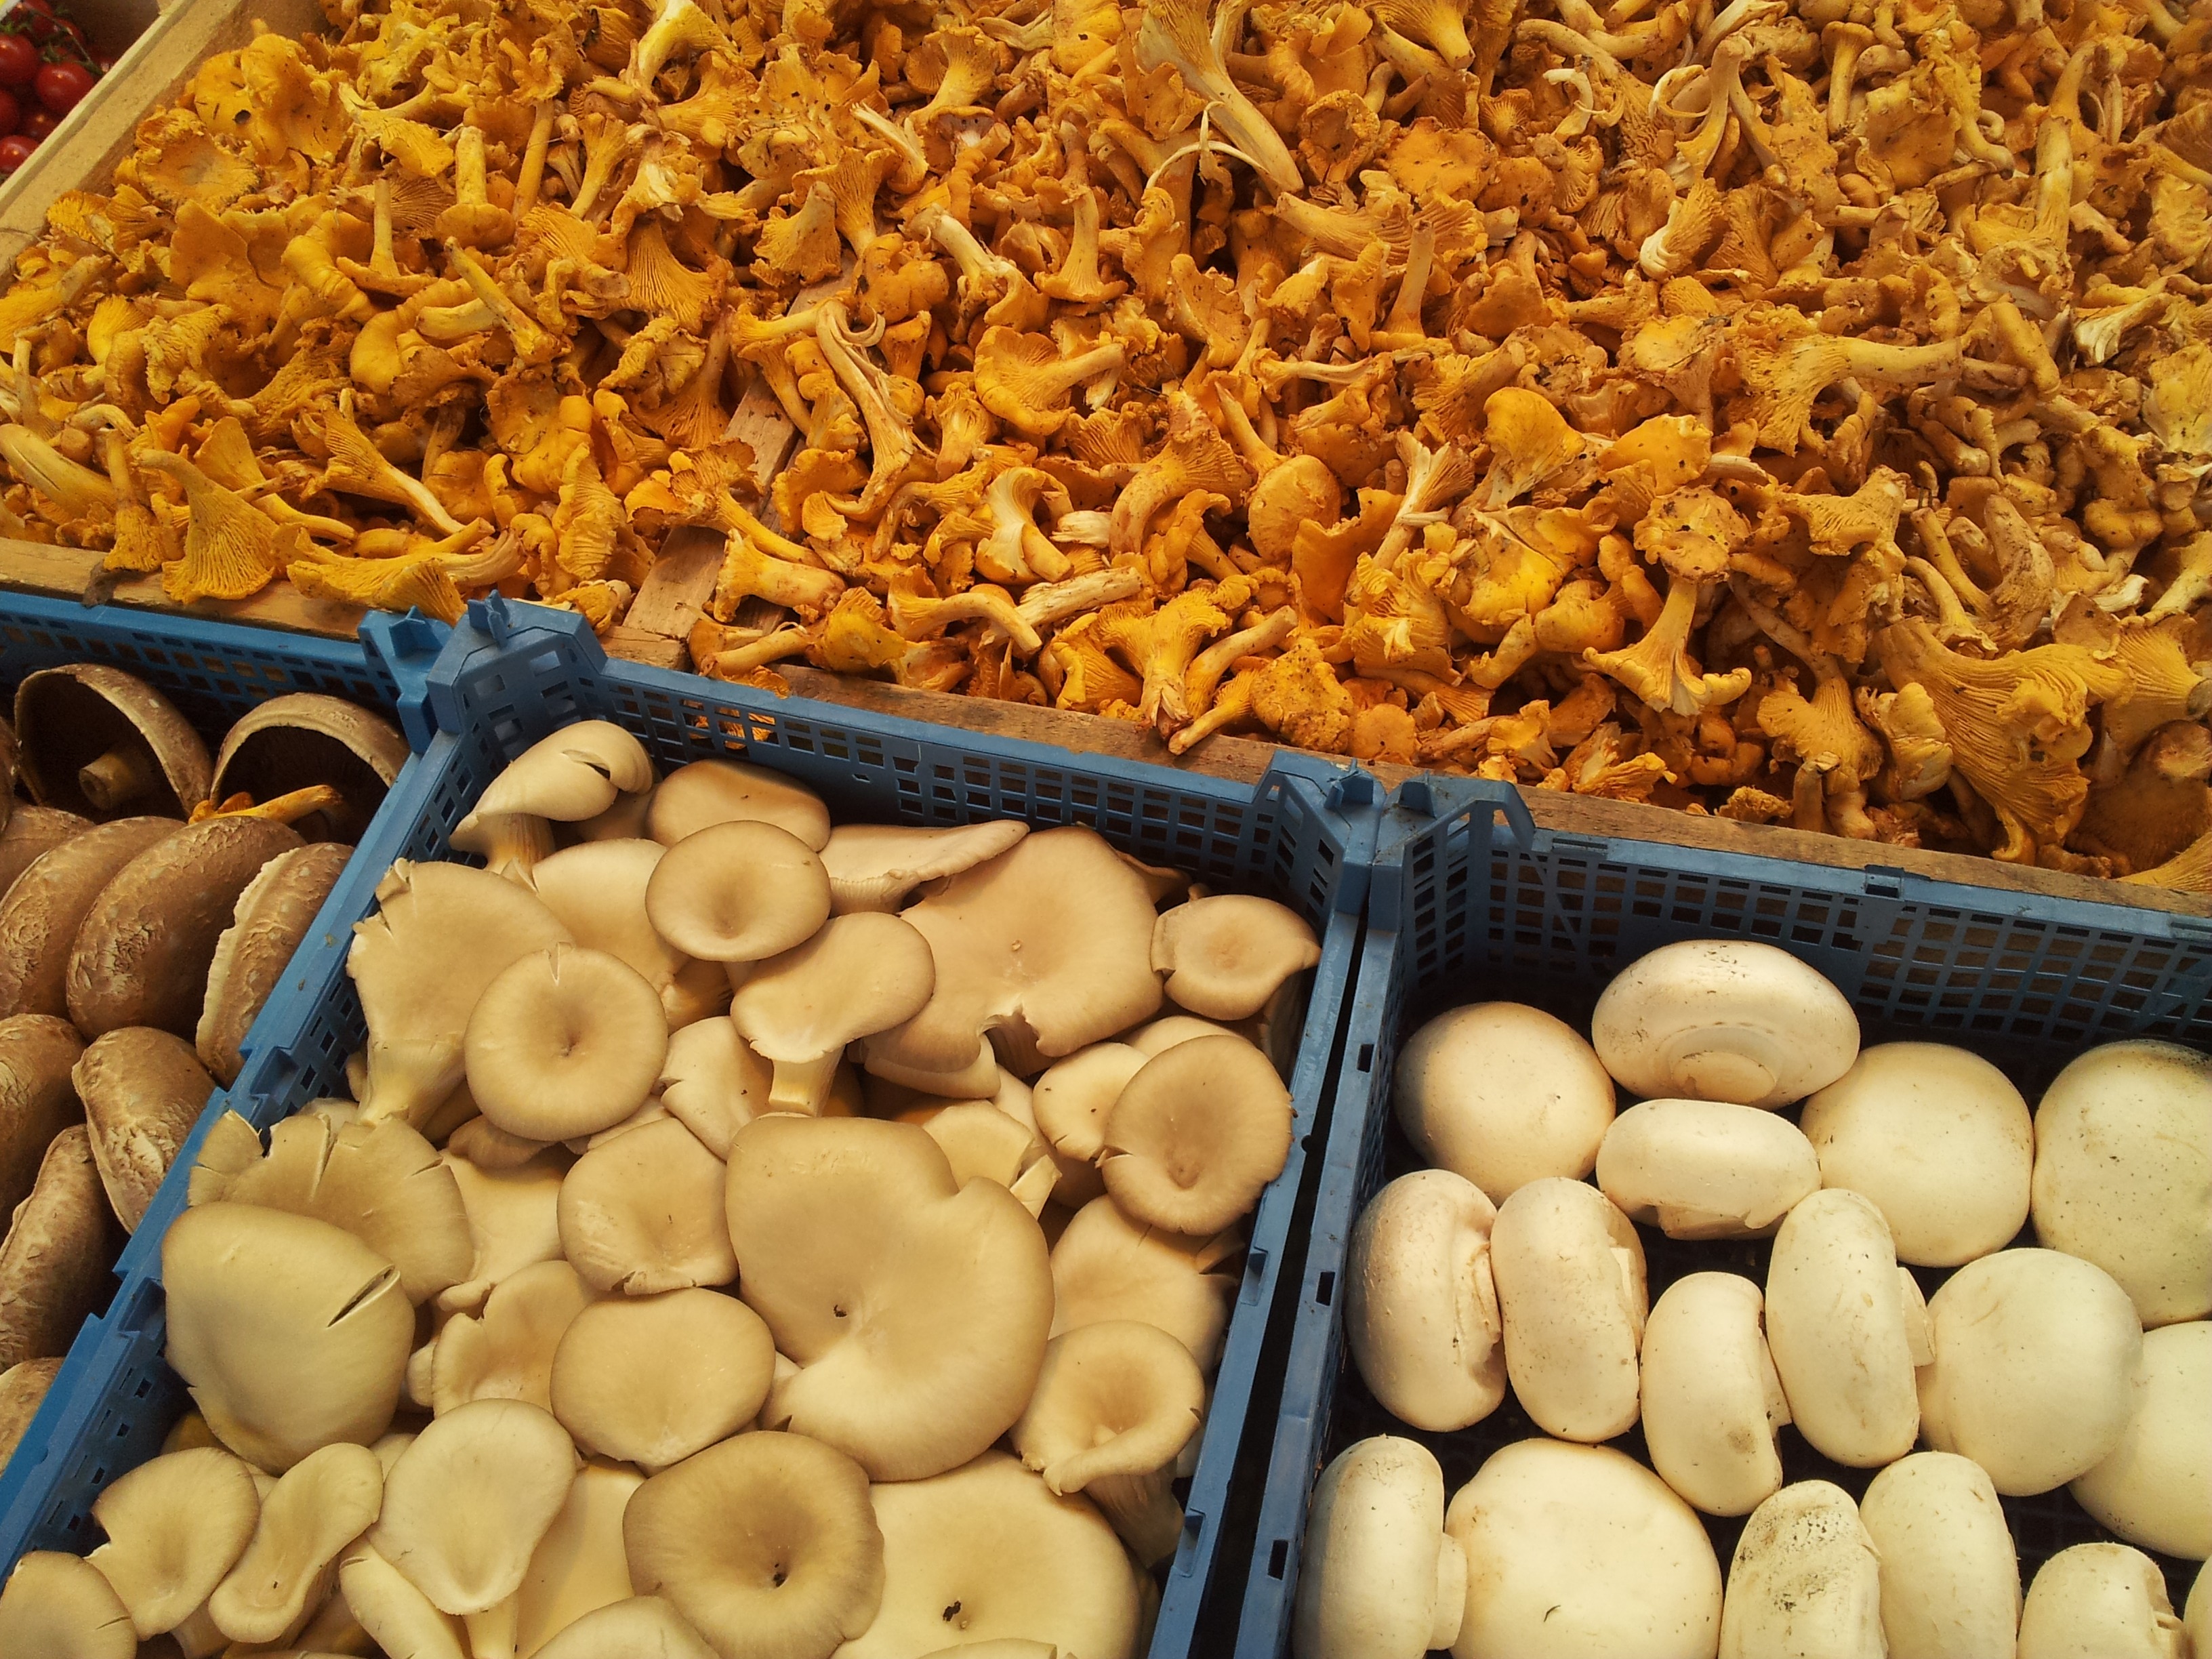
nature, plant, dish, meal, food, produce, vegetable, crop, natural, autumn, clean, market, healthy, delicious, stand, vegetables, mushrooms, frisch, bless you, selection, nutritious, flowering plant, eat and drink, land plant